Clementine Ford

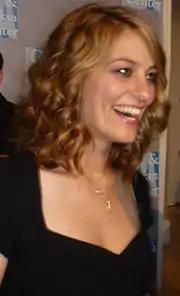
Ford in 2010

Clementine Ford is an American actress known for her appearance as Molly Kroll on Showtime's "The L Word". In April 2009, she joined the cast of the soap opera "The Young and the Restless" in the role of Mackenzie Browning. She left the show in 2010.